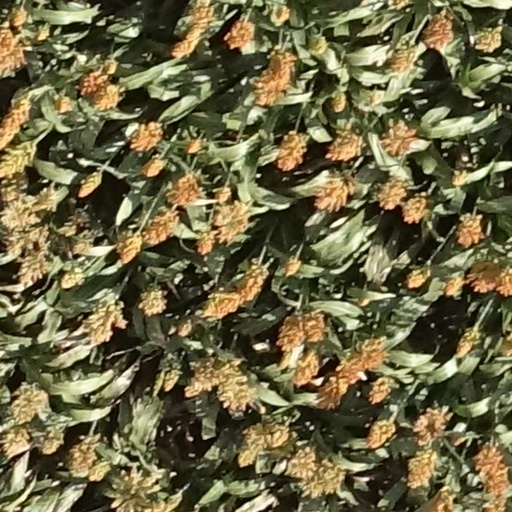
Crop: sorghum